War crimes in occupied Poland during World War II

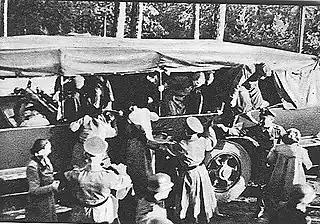
Polish hostages unloaded for mass execution outside of Warsaw. In total about 2,000 Poles were murdered at the site, in secret executions between and

The large-scale pacification operations, sometimes called "anti-partisan actions", constituted the core policy of the Nazi regime against Poland and resulted in the death of approximately 20,000 people in less than two years following the invasion. They were mainly conducted in the areas of General Government, Pomerelia, in the vicinity of Wielkopolska, and in the later created Bialystok District.